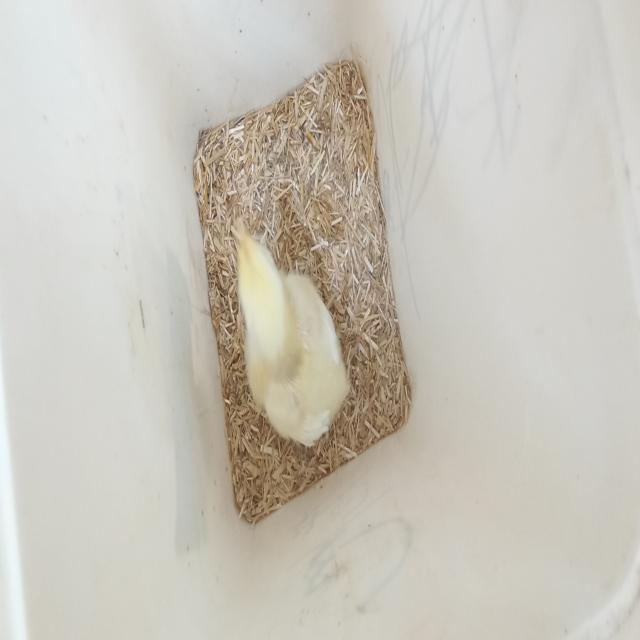
Weight: 180 g